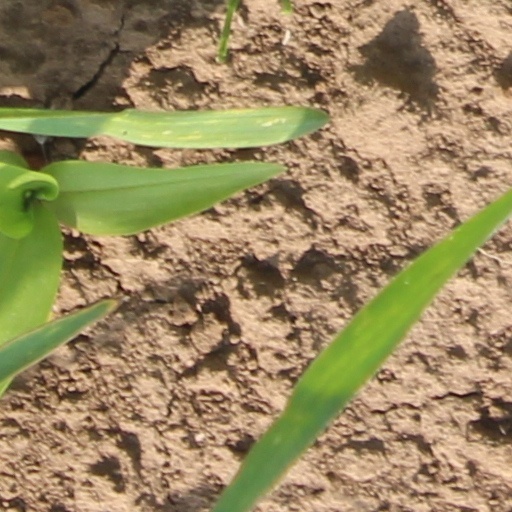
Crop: wheat